Skelsmergh

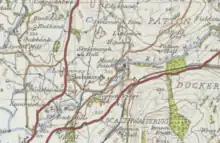
Skelsmergh map snippet

2011 census data showed there were 14 full-time students in Skelsmergh, 64% of whom were economically active.